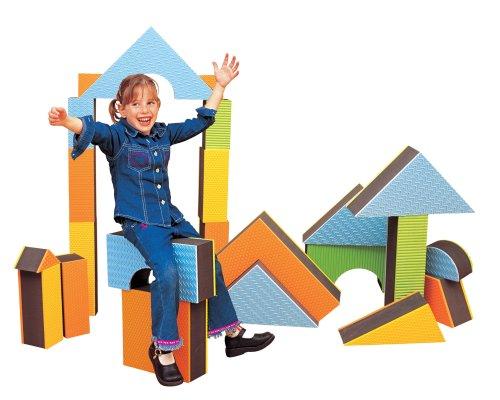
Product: Edushape 5" Jumbo Textured Blocks, Set of 16 toys
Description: Contains 16 pieces; Recommended age 9+ months.
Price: $135.63
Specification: ProductDimensions:20x20x10inches|ItemWeight:7pounds|ShippingWeight:7.8pounds(Viewshippingratesandpolicies)|DomesticShipping:Currently,itemcanbeshippedonlywithintheU.S.andtoAPO/FPOaddresses.ForAPO/FPOshipments,pleasecheckwiththemanufacturerregardingwarrantyandsupportissues.|InternationalShipping:ThisitemcanbeshippedtoselectcountriesoutsideoftheU.S.LearnMore|ASIN:B00000ITRV|Itemmodelnumber:710145|Manufacturerrecommendedage:36months-8years